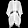
Label: Coat